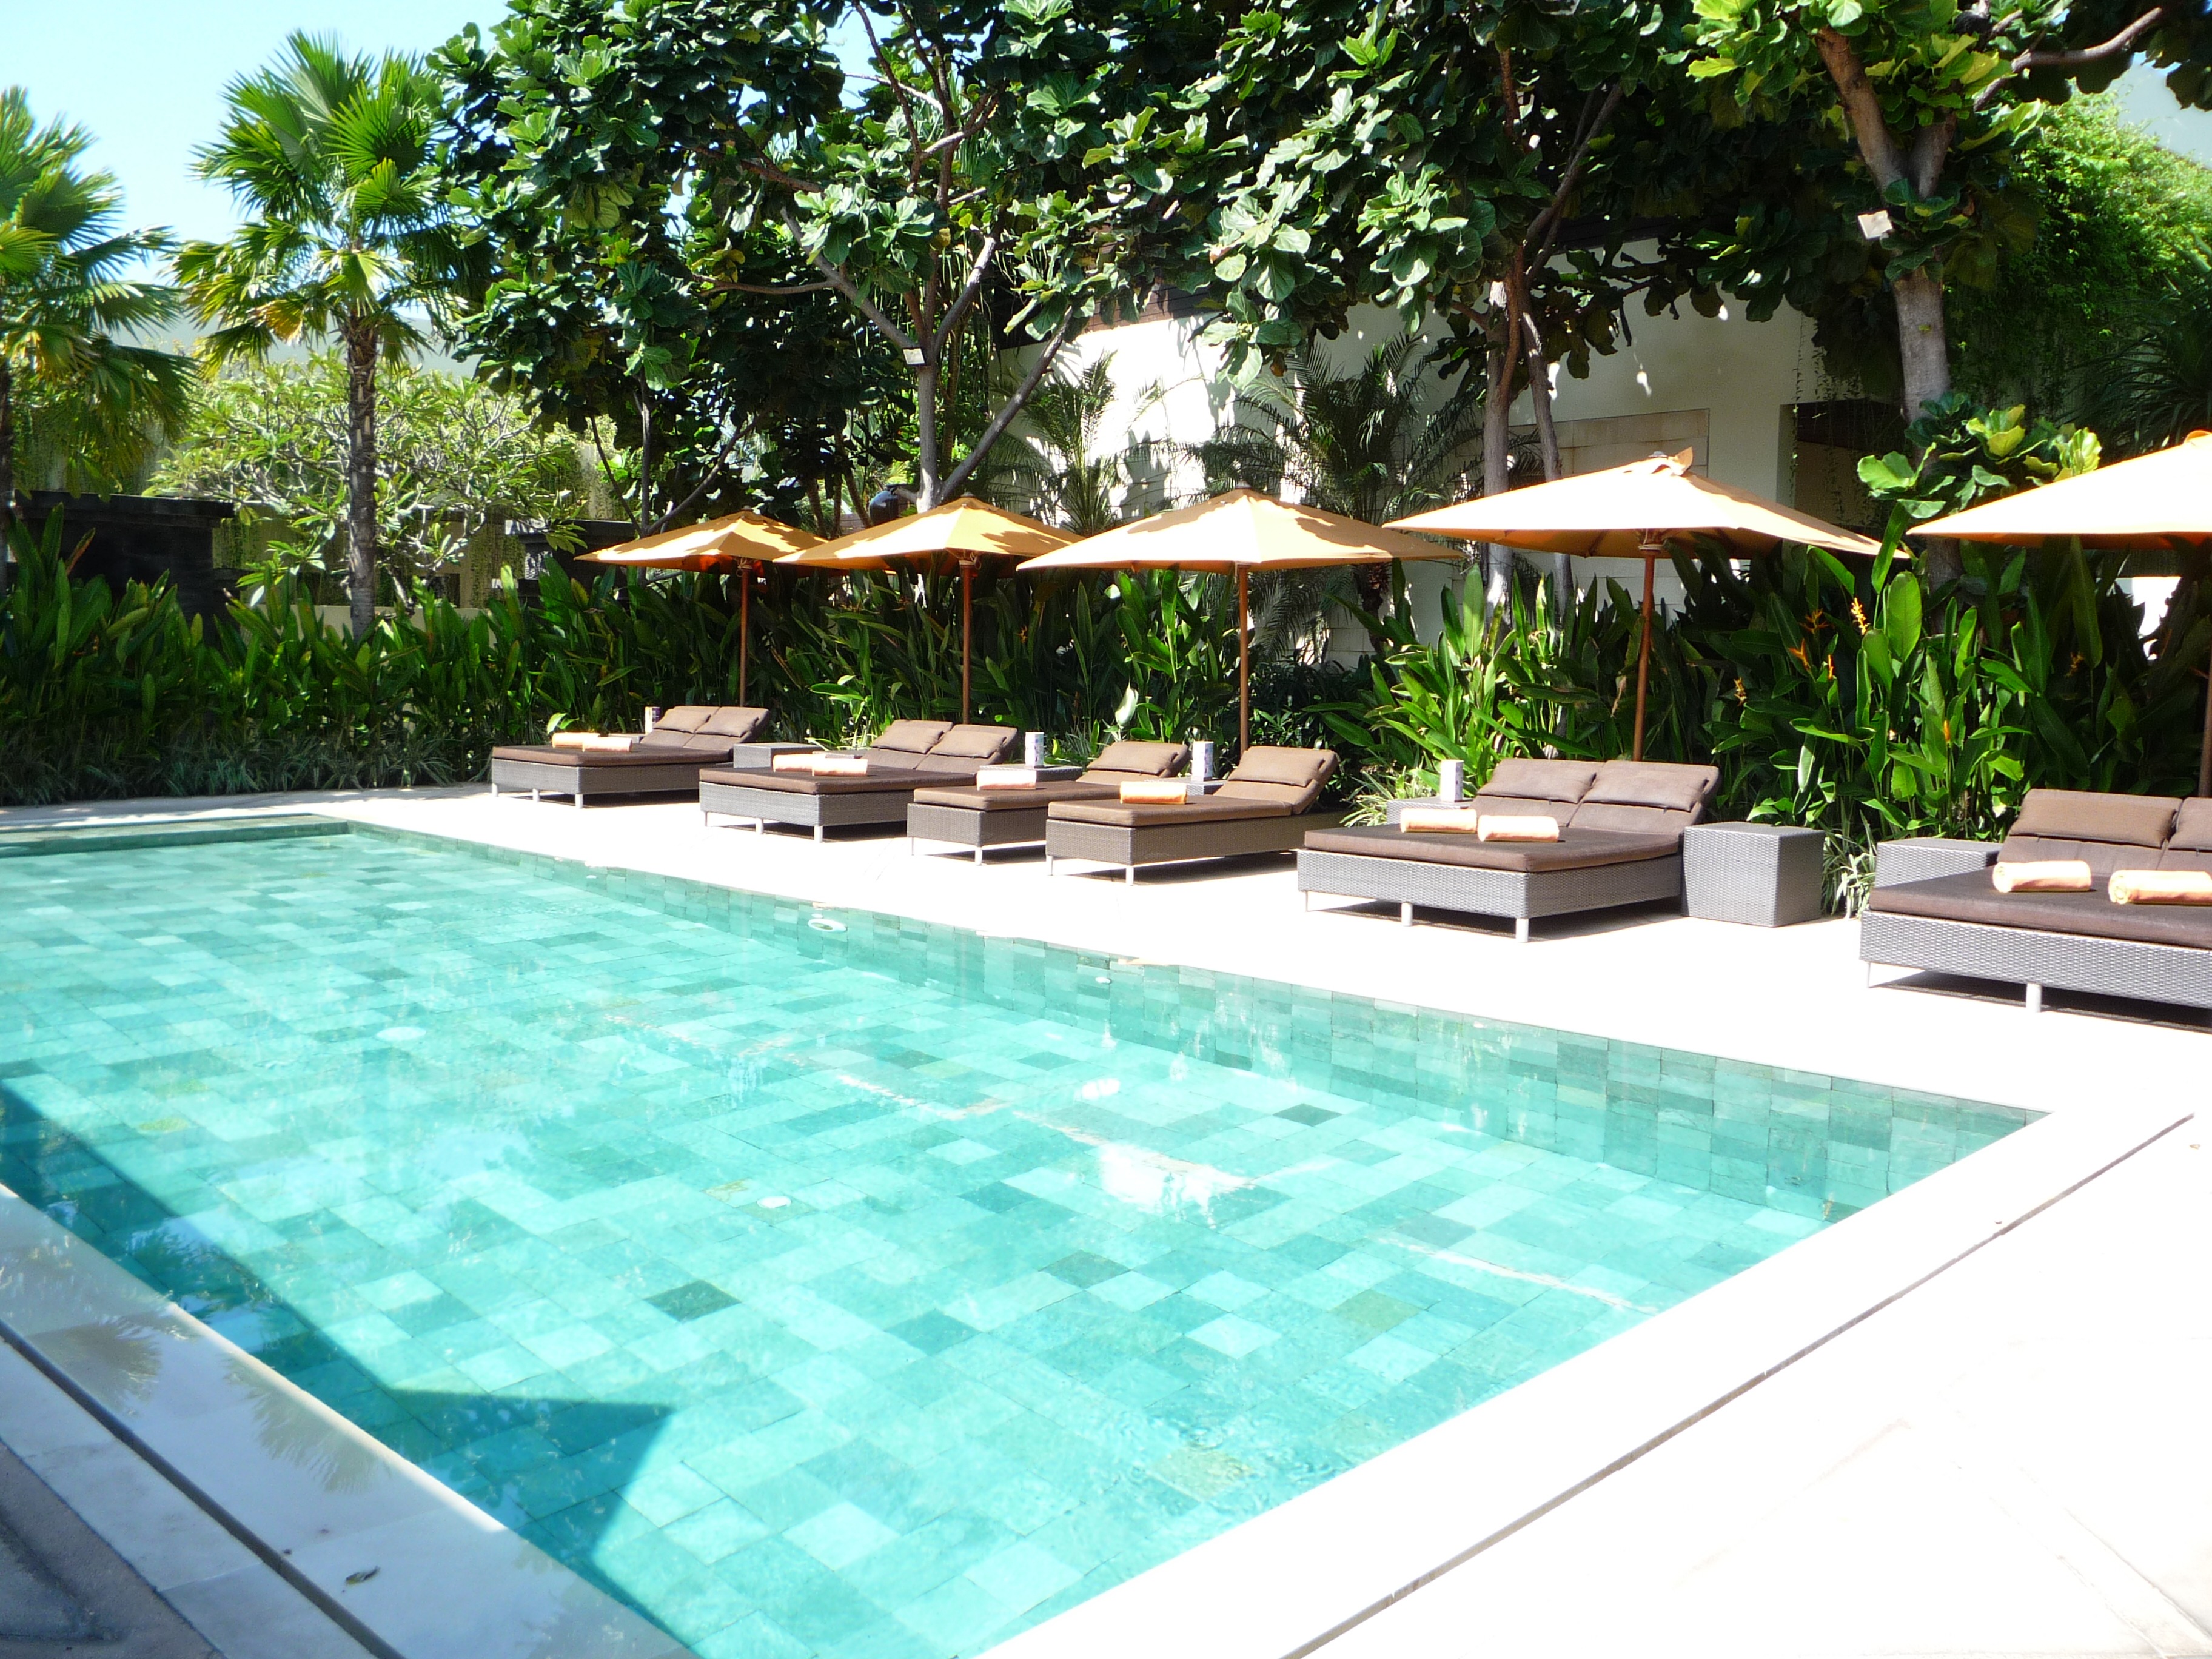
water, outdoor, villa, vacation, pool, relax, swimming pool, backyard, property, leisure, swimming, relaxation, hotel, resort, poolside, estate, indonesia, bali, reflecting pool